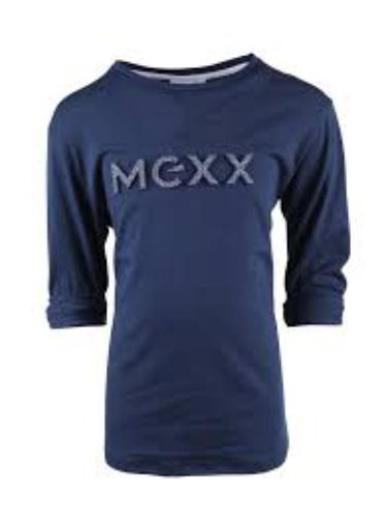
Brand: mexx
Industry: Clothes